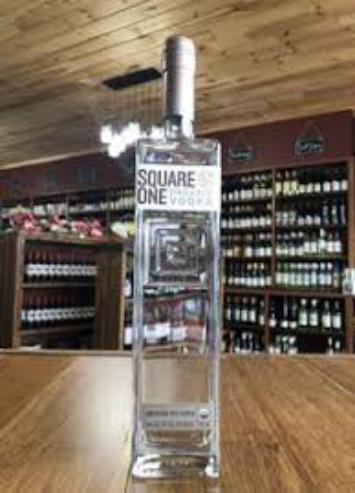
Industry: Food